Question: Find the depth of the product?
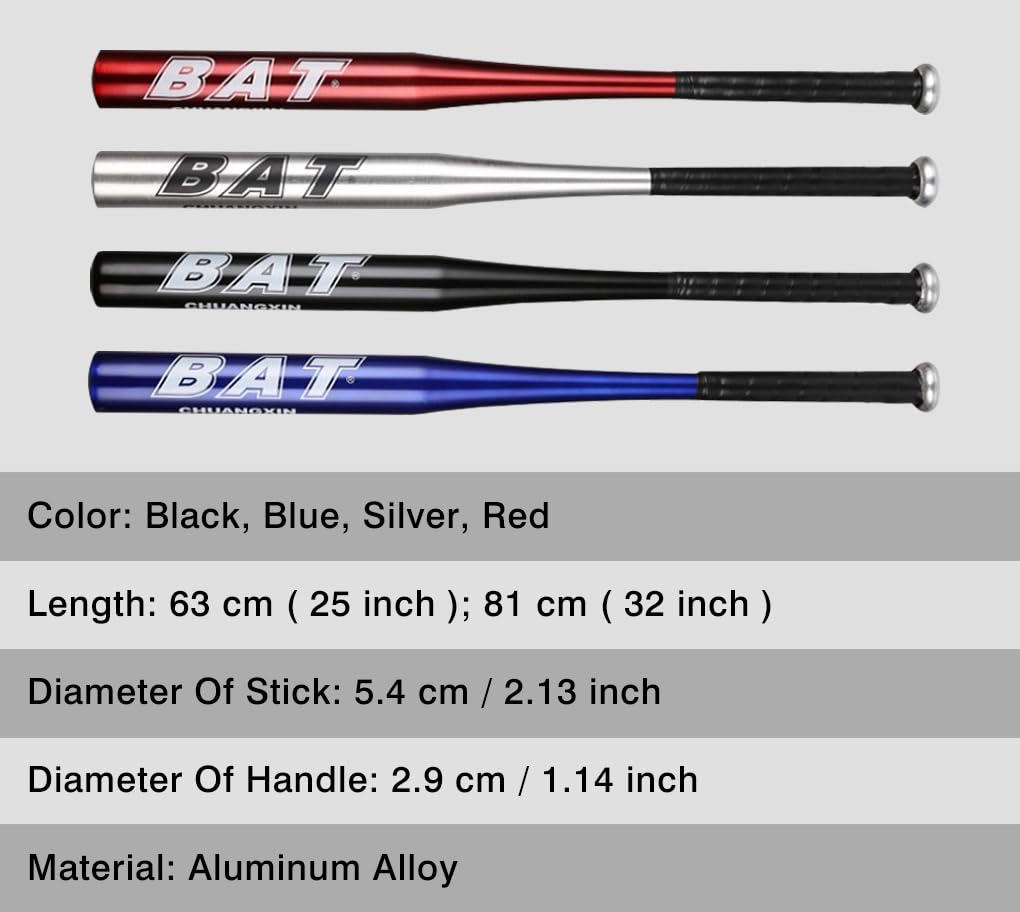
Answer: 81.0 centimetre